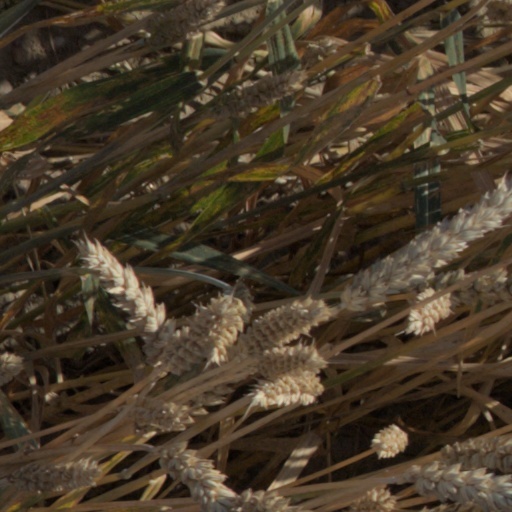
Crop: wheat